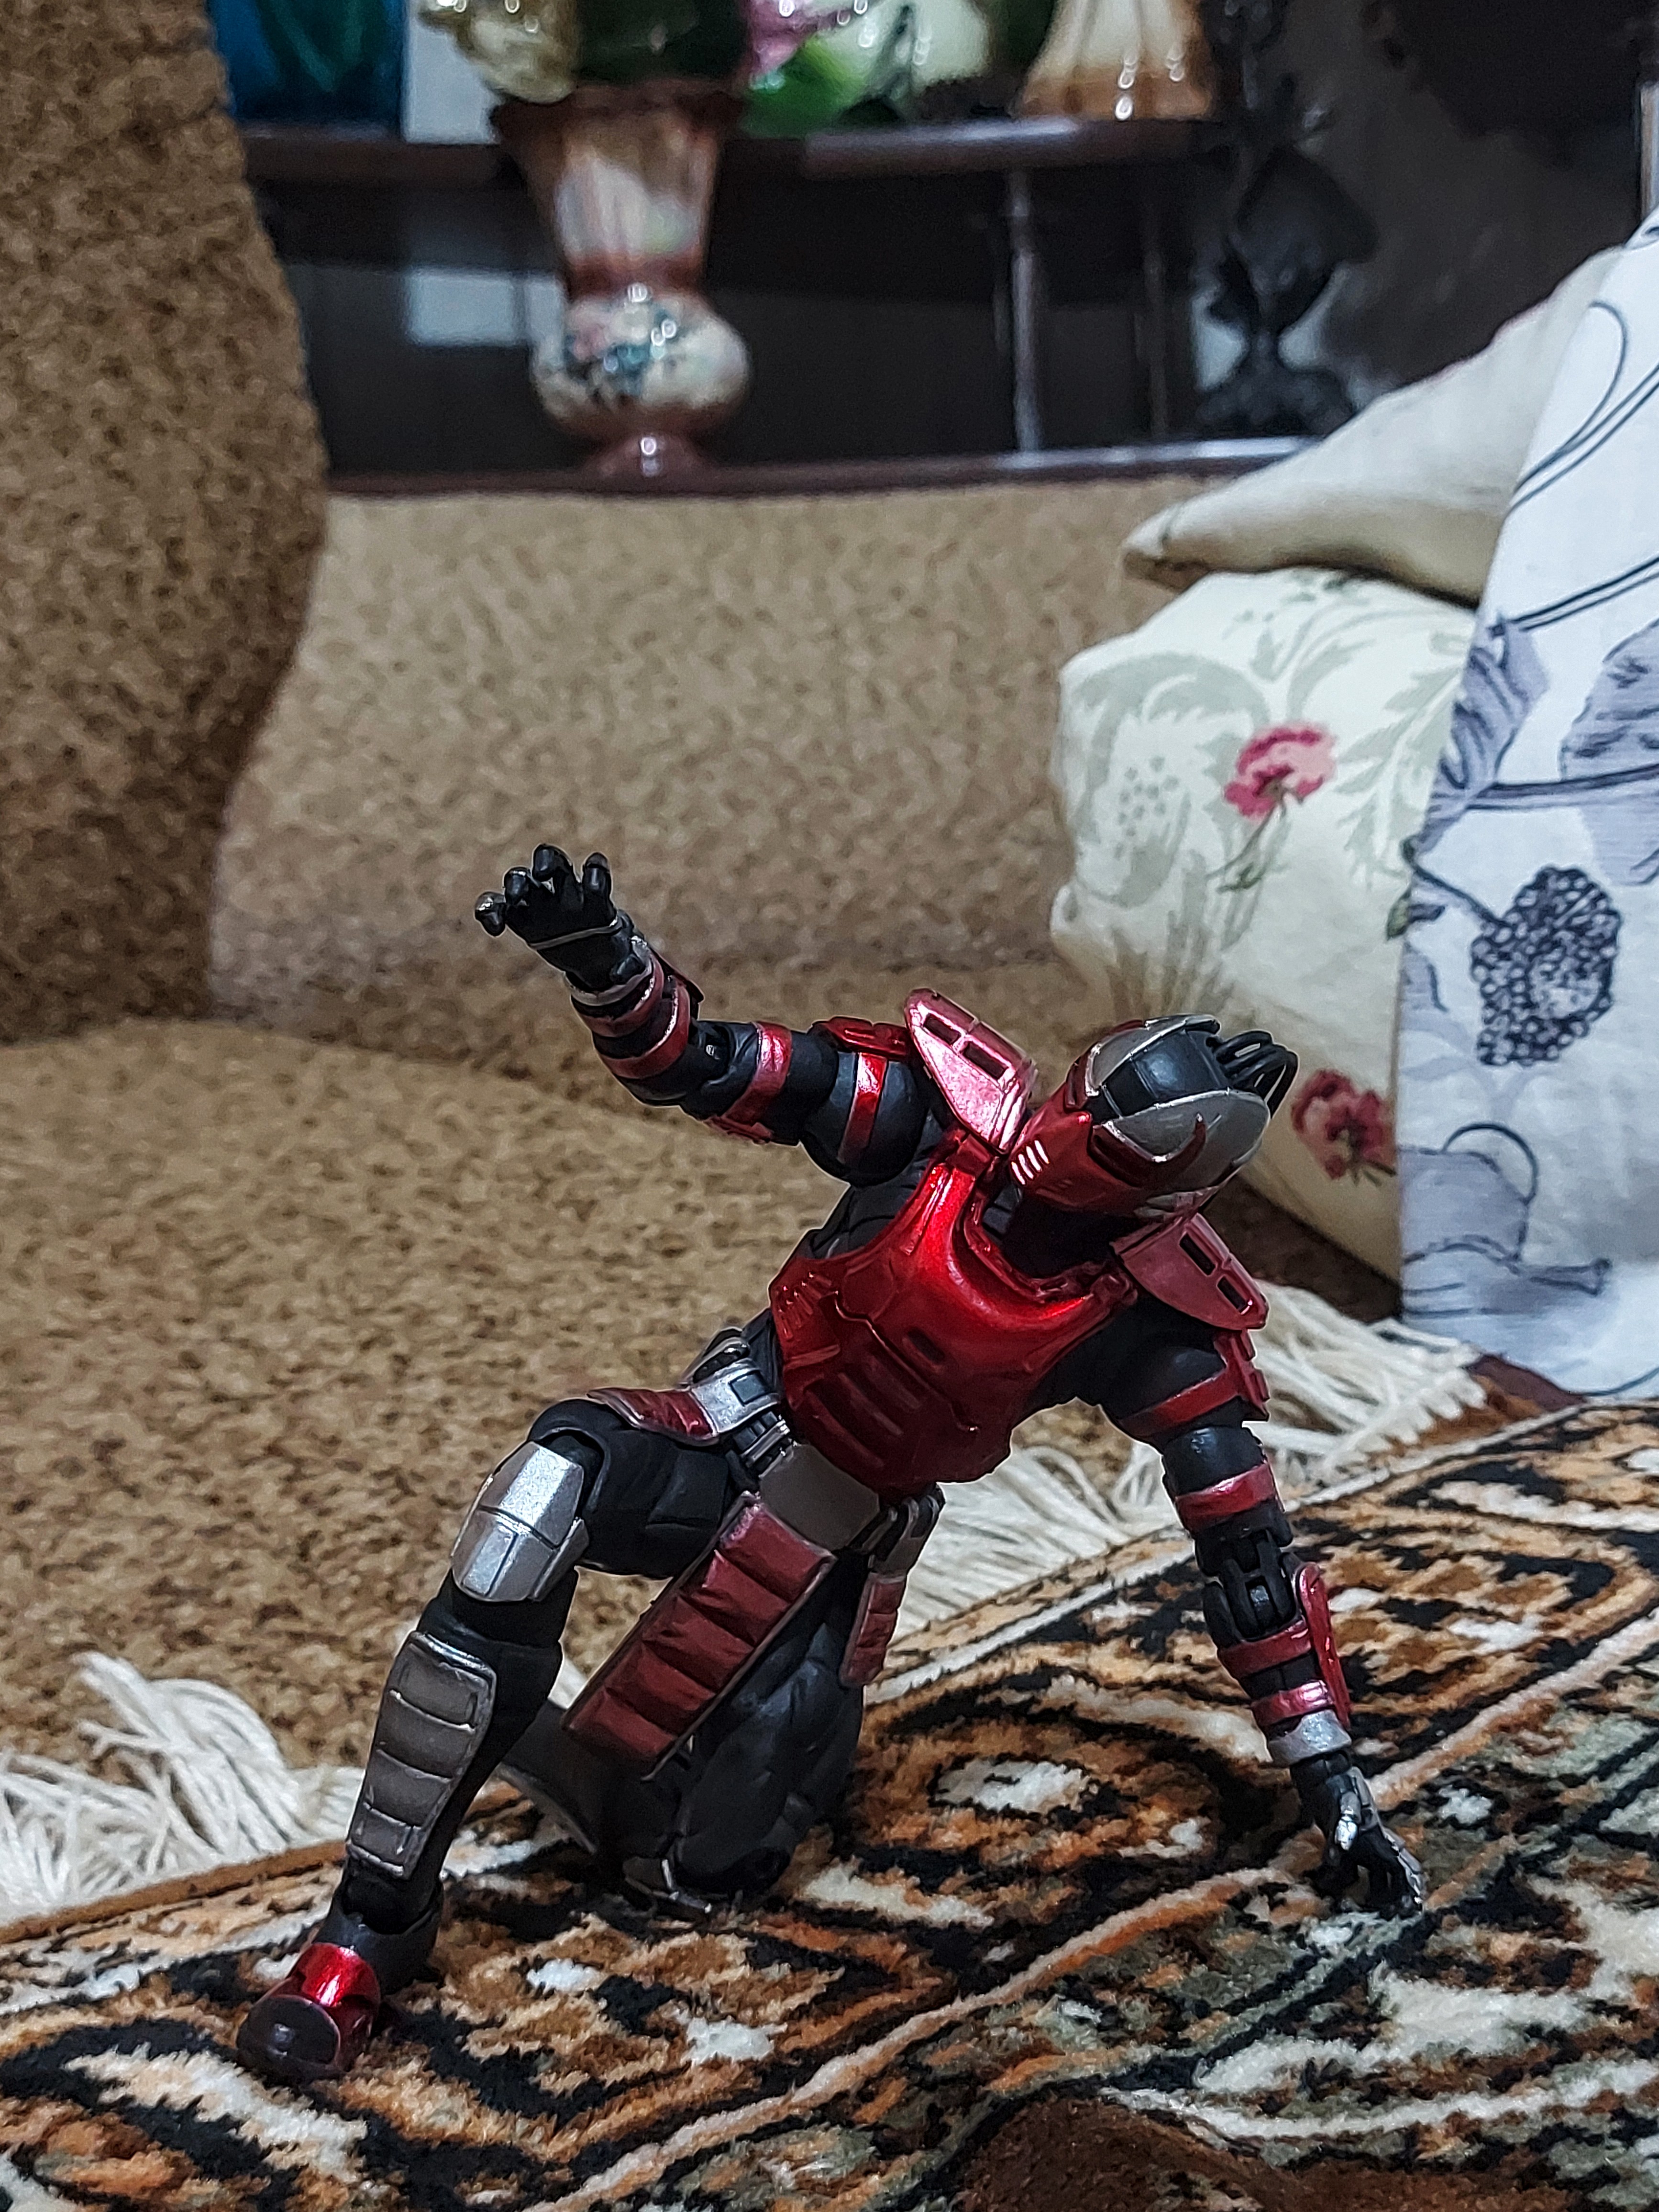
Shokan, storm, collectibles, warrior, fighter, action, figure, toy, flowerpot, plant, pattern, flooring, carmine, houseplant, fictional character, tartan, competition event, sports, pillow, soil, personal protective equipment, room, throw pillow, action figure, plaid, sports equipment, recreation, sports gear, costume, couch, helmet, figurine, extreme sport, adventure